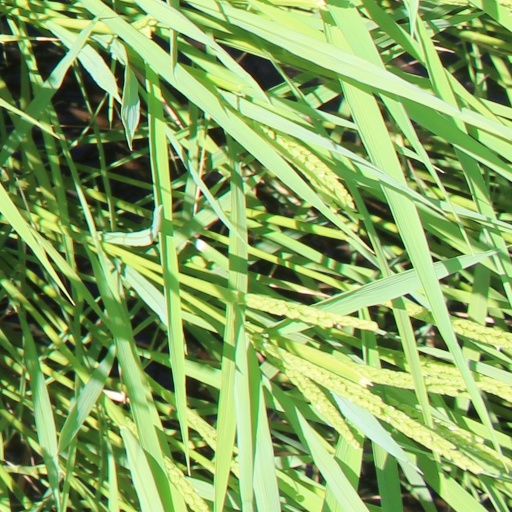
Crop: rice